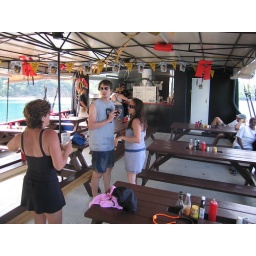
The kitchen and order window is here in the aft of the boat.